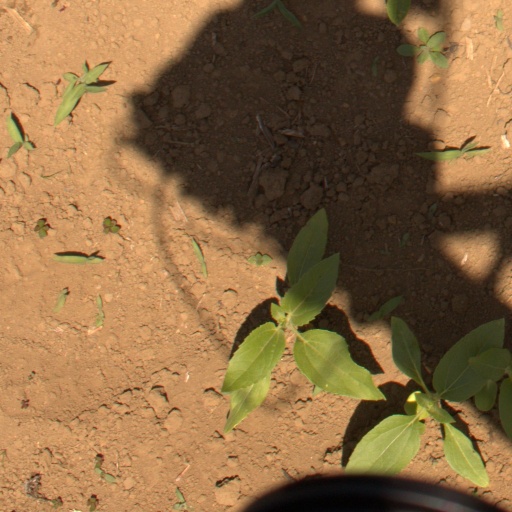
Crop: Jerusalem artichoke